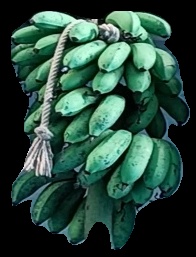
Variety: rasbale
Grade: grade2